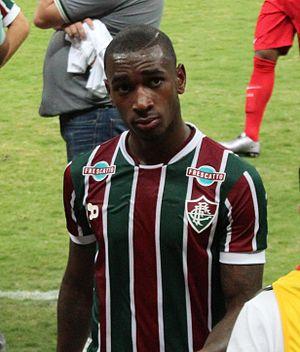
Gerson Santos da Silva, plus connu comme Gerson, né le 20 mai 1997 à Belford Roxo, est un footballeur brésilien qui joue au poste de milieu de terrain à Flamengo.